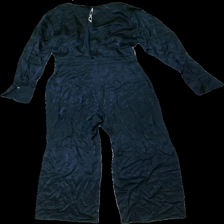
View: back
Type: Top
Category: Ladies
Brand: Not in the list
Brand text on label: Stockh LM
Colors: Blue
Material: 100% viskos
Cut: V-collar
Size: 36
Season: All
Price range: 50-100
Recommended usage: Reuse
Description: Mörk blå byxdress